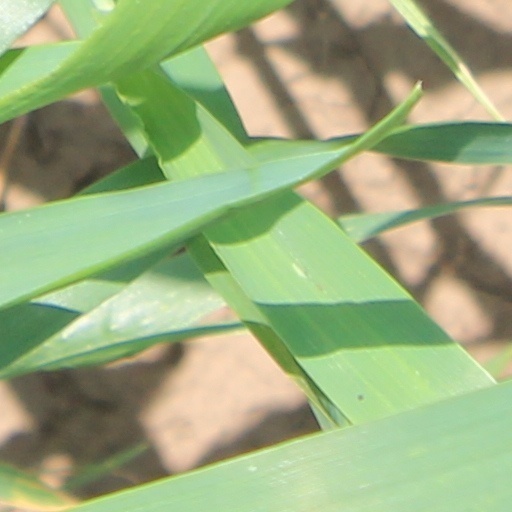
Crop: wheat